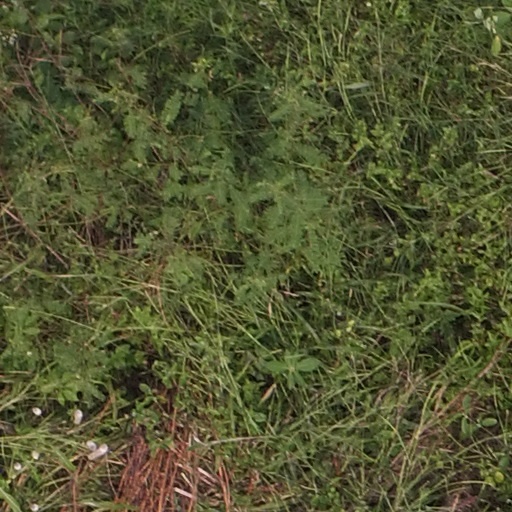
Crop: maize; corn